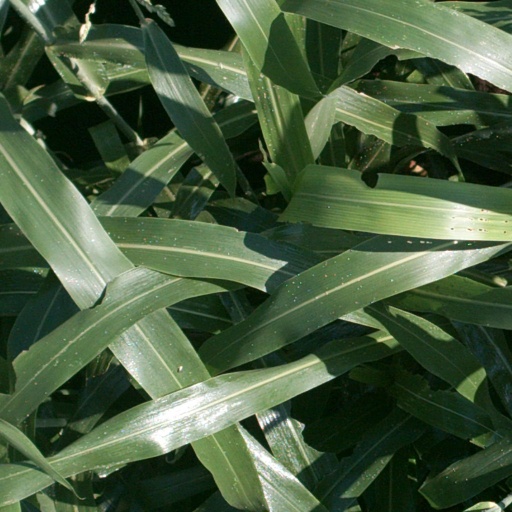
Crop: sorghum